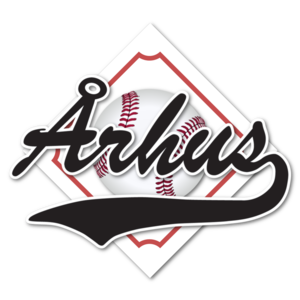
Århus Baseball Softball Klub
Århus Baseball Softball Klubs Logo
Århus Baseball Softball klubs logo
Århus Baseball Softball Klub er den ældste baseball- og softballklub i Jylland. Der er lidt usikkerhed om hvornår klubben blev grundlagt, men de tidligste kilder fortæller at klubben har været aktiv siden 1984 og måske endda i længere tid Klubben er medlem af Dansk Softball Forbund og Danish Baseball Federation.